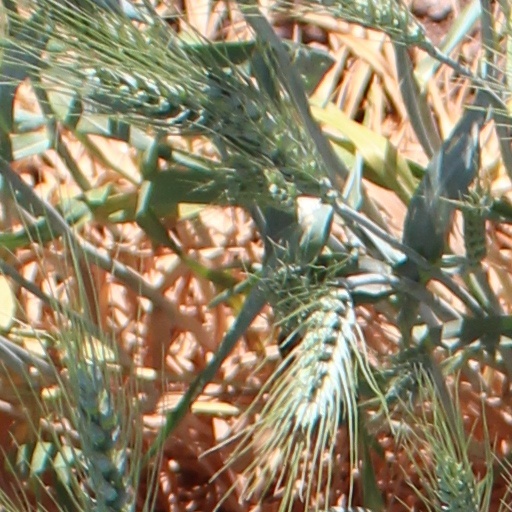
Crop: wheat